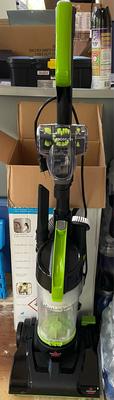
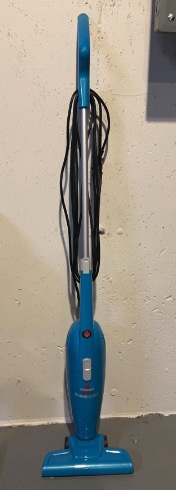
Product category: items_vacuum
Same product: no